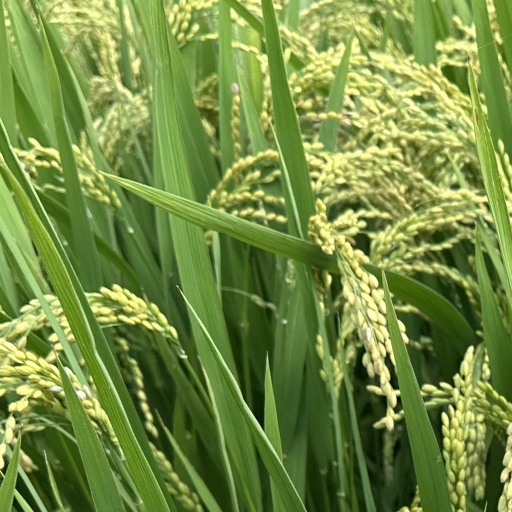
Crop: rice